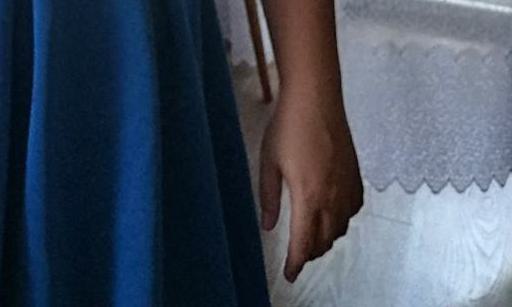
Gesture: no_gesture